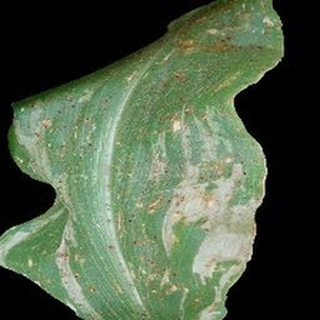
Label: corn_common_rust